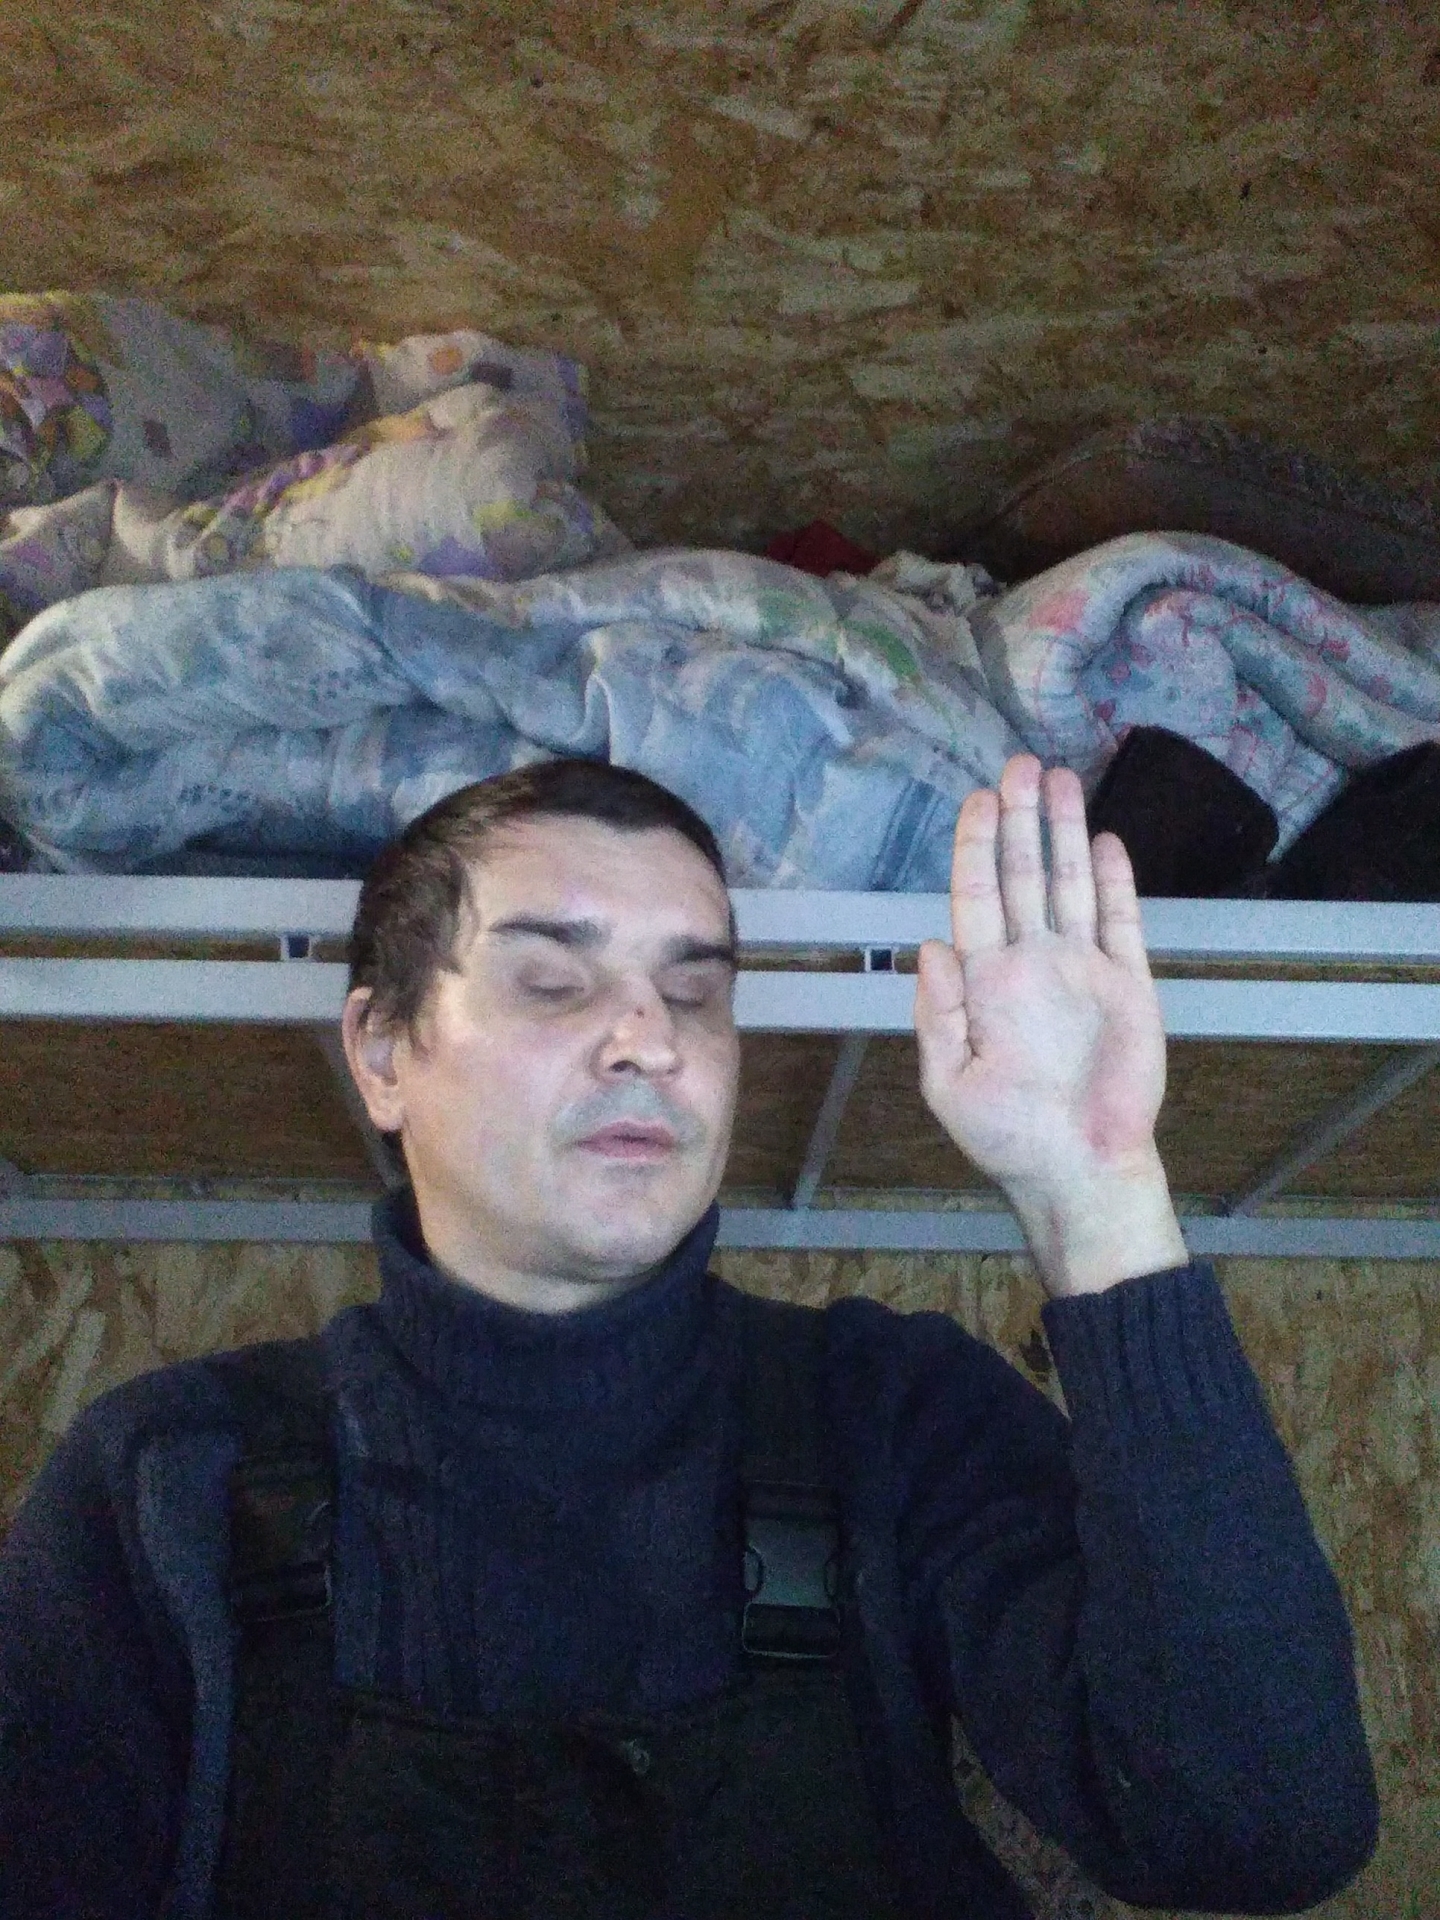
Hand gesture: stop